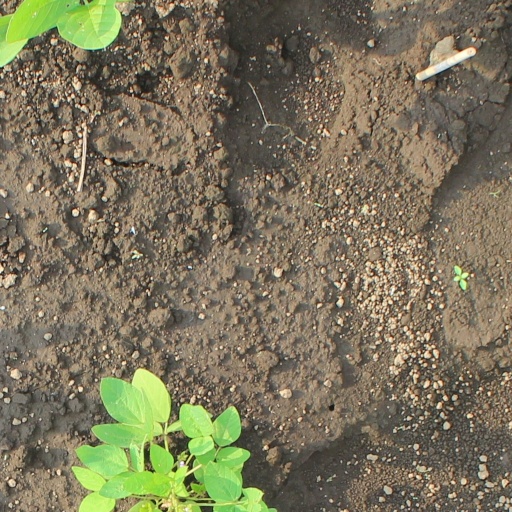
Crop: soybean